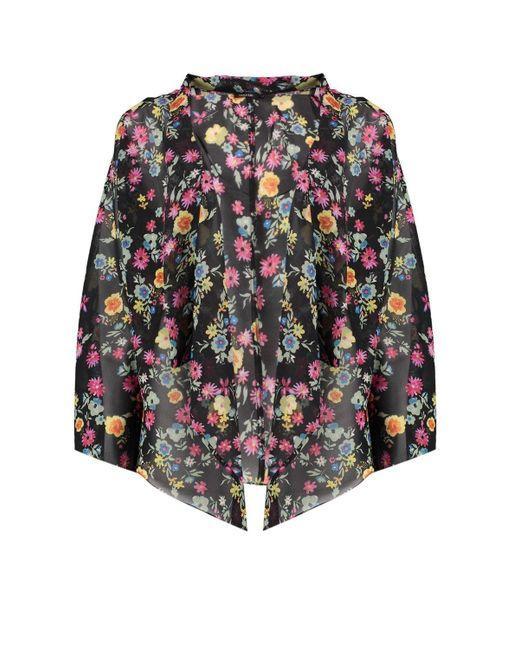
Alice Und Olivia Julius Damenbluse aus Seidenchiffon mit Blumendruck